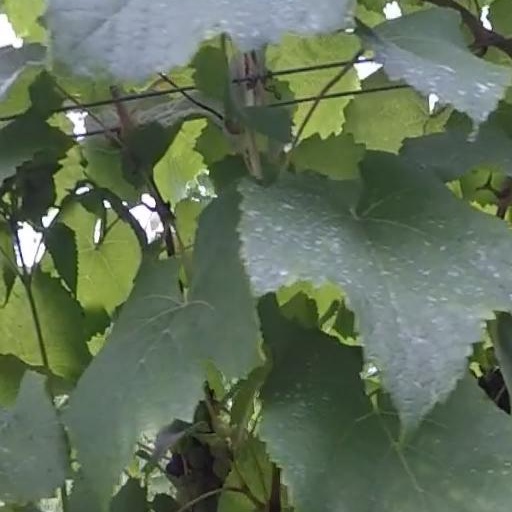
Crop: grape